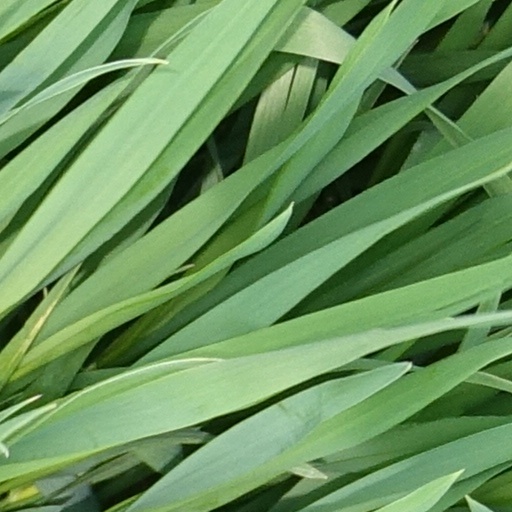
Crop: wheat